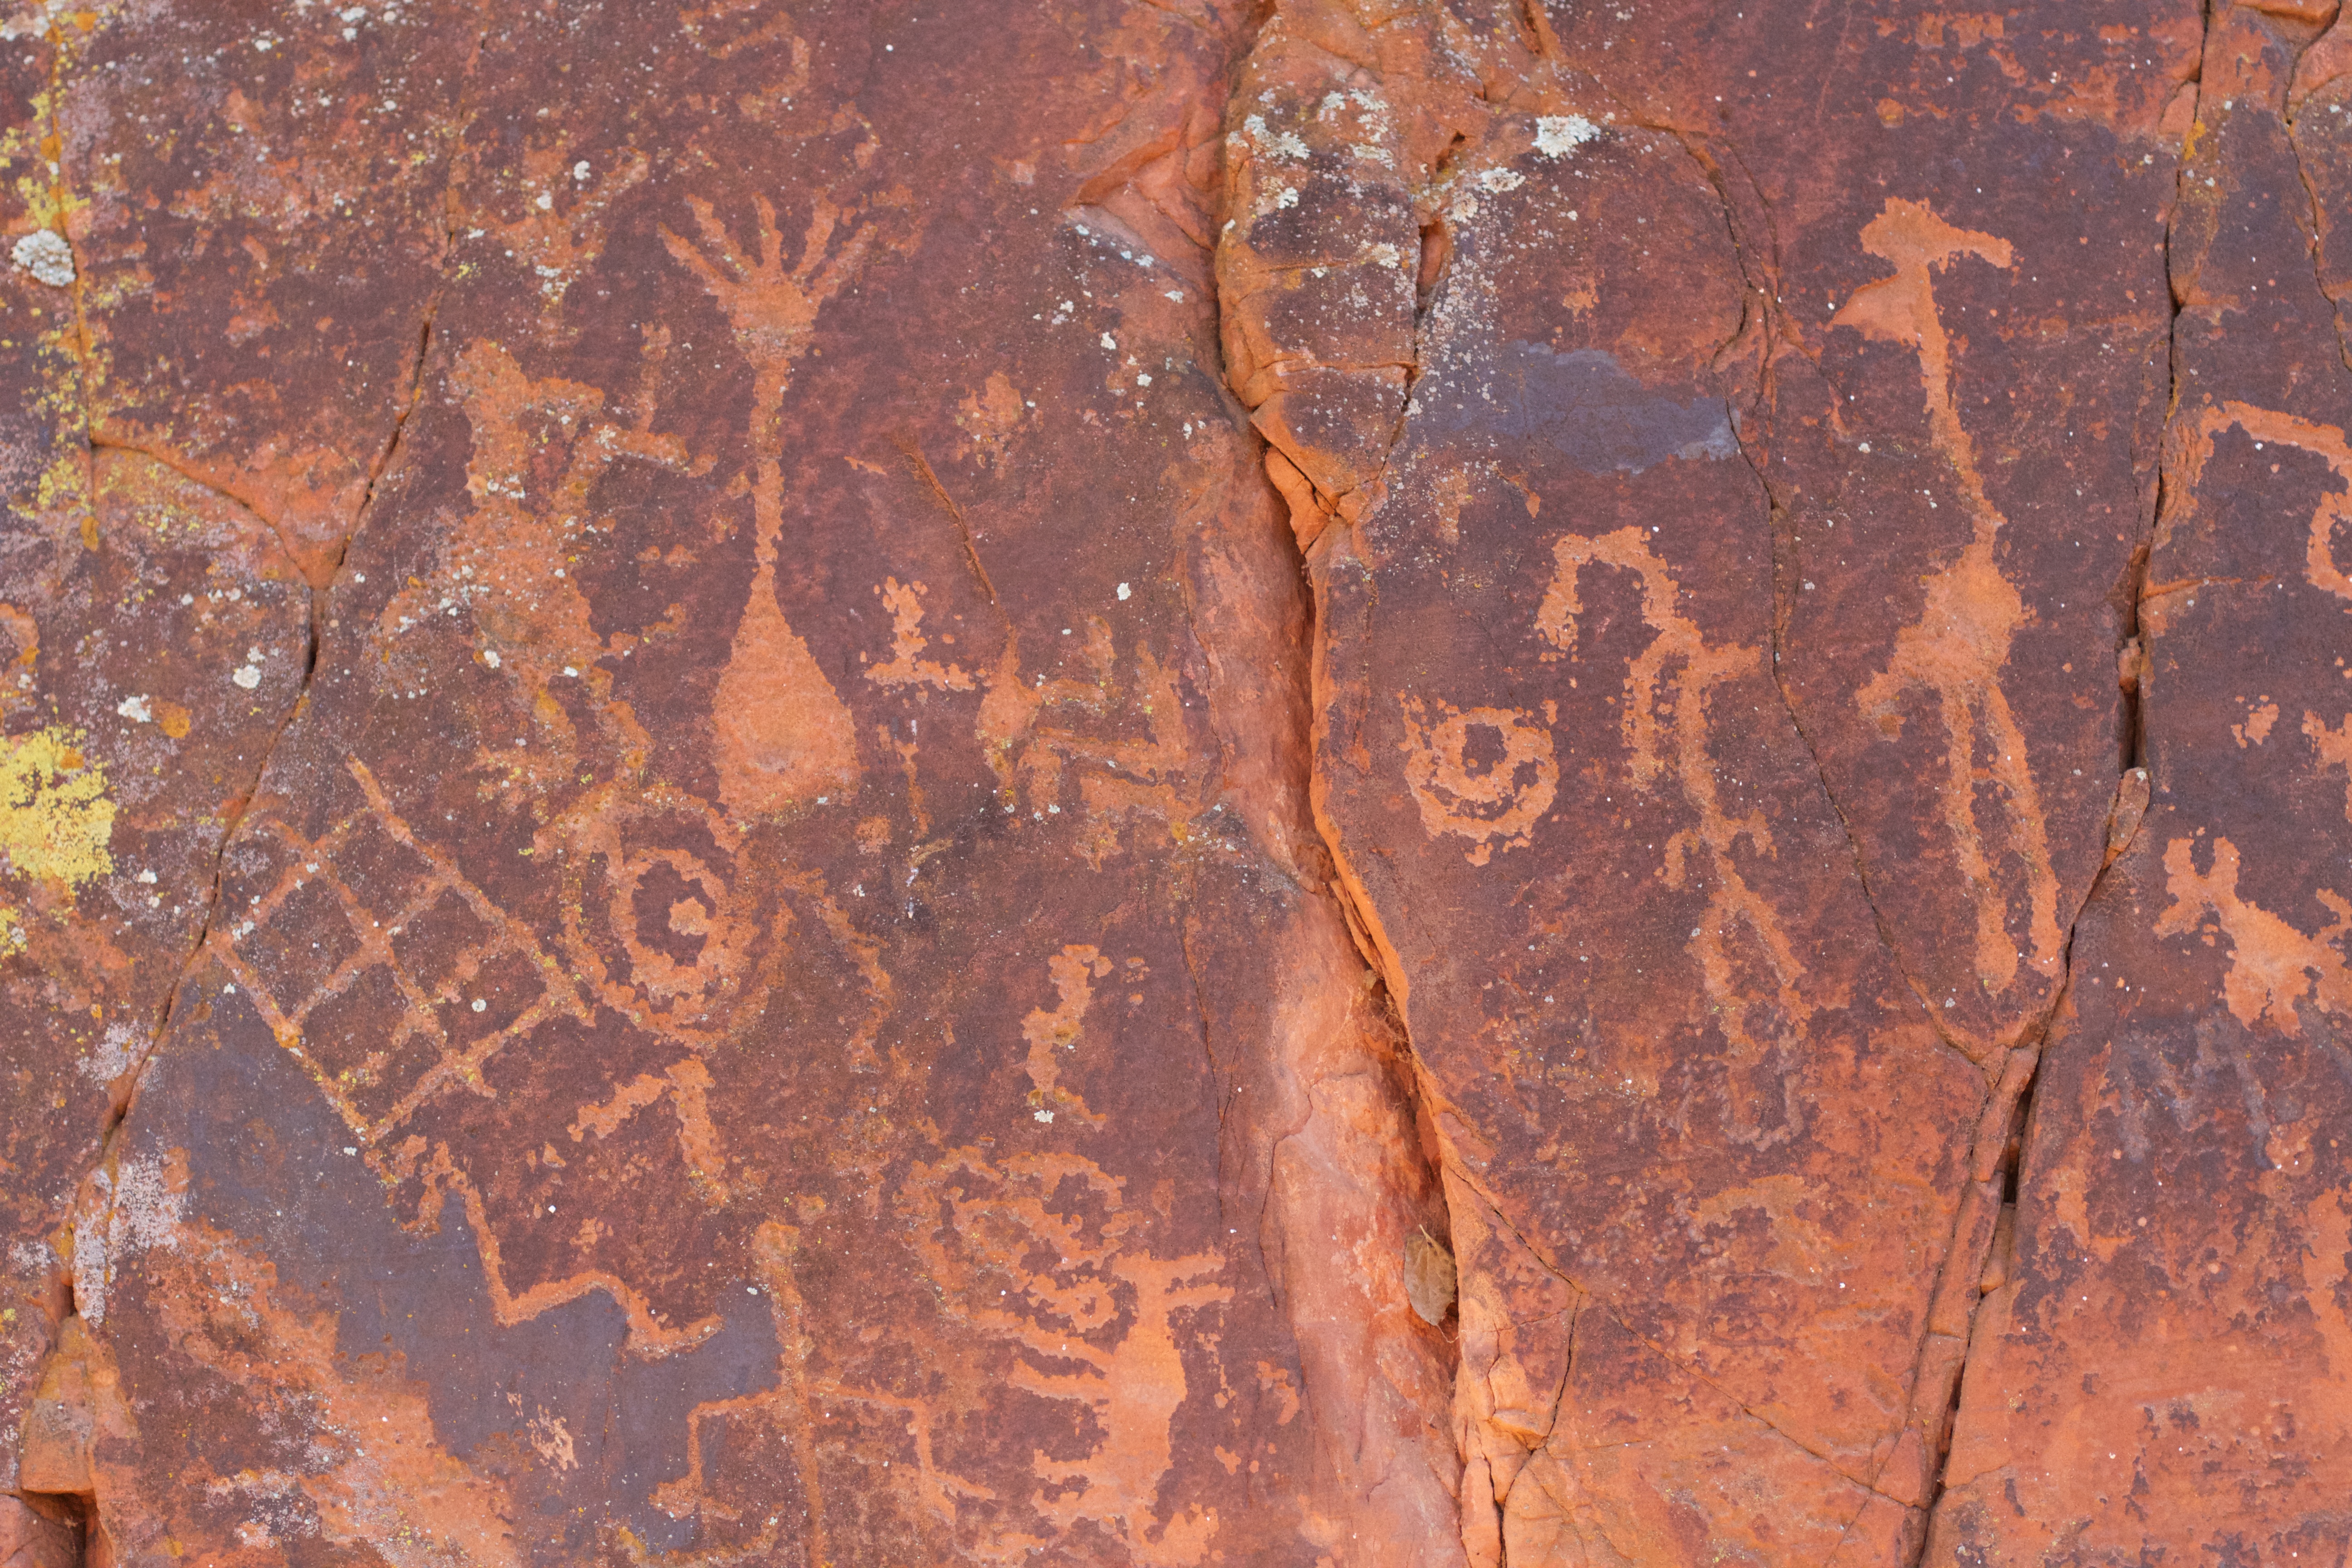
rock, wood, texture, floor, wall, formation, rust, soil, brick, material, cool image, geology, carving, flooring, ancient history